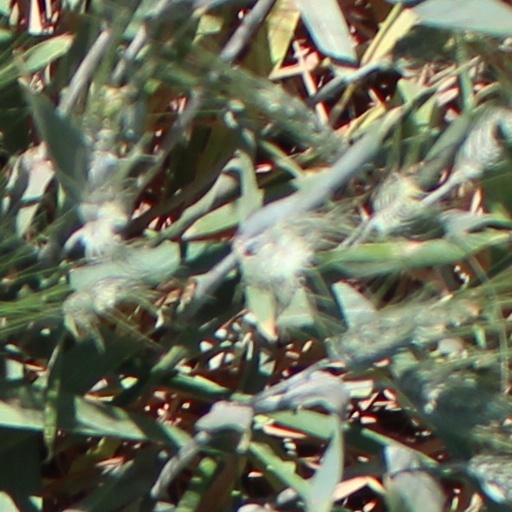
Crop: wheat